List of extraterrestrial dune fields

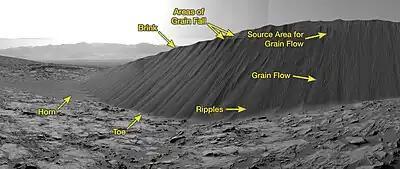

There are six officially named dune fields on Mars, which are named after nearby classical albedo features in accordance with the IAU's rules. Five of them lie between 75°N to 85°N, between Planum Boreum and Vastitas Borealis. These dune fields span over 200 degrees of longitude. The sixth, Ogygis Undae, lies on the southern hemisphere of Mars. They are listed below.